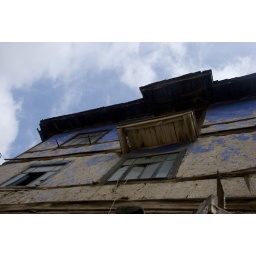
Blueness. Tacir near Iznik. Old ruined house with vestiges of beautiful blue paint.